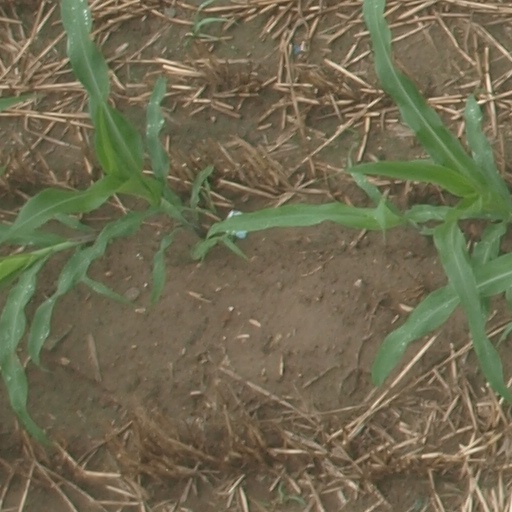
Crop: maize; corn